George Floyd Square occupied protest

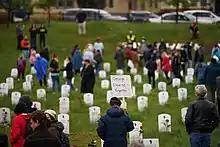
A gathering at "Say Their Names Cemetery", May 25, 2022.

On March 13, three people were arrested at East 38th Street and Elliot Avenue, a few blocks from the square. Earlier, they had shot at a business near East Franklin Avenue and Chicago Avenue and fled, followed by police. At one point, they passed through the intersection of the memorial with five police cars in pursuit. Their vehicle was stopped at East 38th Street and Elliot Avenue. A still shot from a bystander's video captured the driver smiling as he was pursued by police through the square. Rumors on social media were that the event was staged, which the Minneapolis police denied.